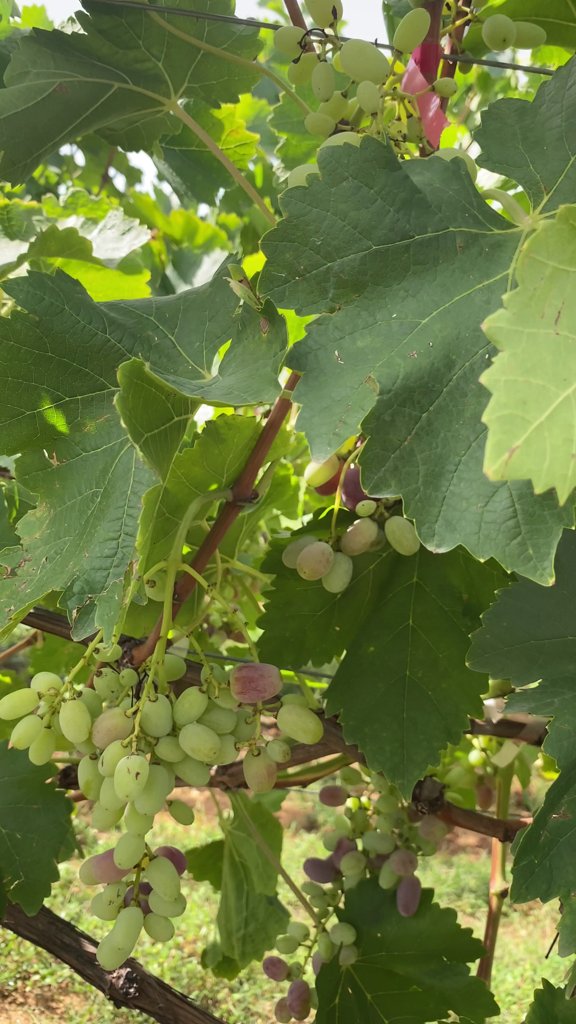
Berries visible: 126
Grape clusters: 4